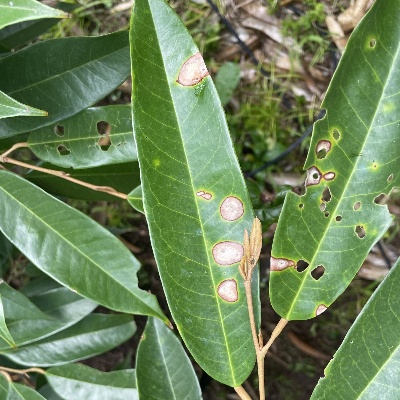
Label: Leaf_Phomopsis